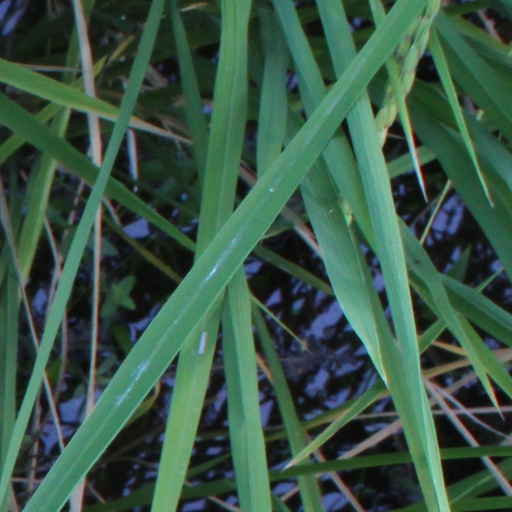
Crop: rice